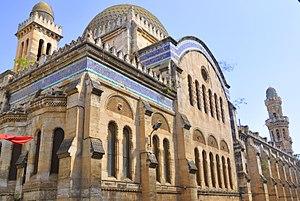
Alger, est la capitale de l'Algérie et en est la ville la plus peuplée.
La mosquée Ketchaoua, est une mosquée historique faisant partie du patrimoine classé de la basse casbah d'Alger. Construite en 1436, elle aurait été massivement remaniée au XVIIIᵉ siècle sous le gouvernement du dey Hassan. Elle l'est à nouveau au XIXᵉ siècle, après sa réquisition en 1832, pour être affectée au culte catholique durant la période coloniale sous le nom de cathédrale Saint-Philippe ; elle est ainsi démolie et reconstruite suivant les plans de l'architecte français Amable Ravoisié qui lui donne sa structure physique actuelle. Elle connaît ensuite d'autres remaniements et restaurations sous l'égide de Jean Eugène Fromageau et d'Albert Ballu, auquel on doit l'actuelle façade. En 1962, elle redevient une mosquée. En 1992, elle est classée, avec l'ensemble de la Casbah d'Alger, au patrimoine mondial par l'UNESCO. En 2008, la mosquée ferme pour travaux et elle rouvre en avril 2018.